Zigrasimecia

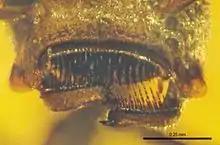
"Z. ferox" mandibles

The body length of "Z. ferox" varies from . The head in "Z. ferox" is broad and crescent-shaped when viewed dorsally. The frons (upper part of the insect face) is strongly convex, meaning it curves outwards and the vertexal margin concaves (curves in); it concaves either regularly or strongly. When viewing the full face, the clypeal margin (the border of the clypeus) is broad and concave. The sides are convex and small, yet protruding eyes are present. The posterior corners are round and the base of the ants' mandibles are concealed by the large expansion of the gena (area below the compound eyes, the insect equivalent to human cheeks). The clypeus is shallow and transverse, and 48 denticles that decrease in length can be seen on the clypeal margin. The denticles are peg-shaped with rounded apices. Dense spine-like setae cover the labrum (a flap-like structure in front of the mouth); these setae are organised into three rows. Each row, on average, contains around 20 setae which increase in length when they are ventral to the clypeus. The mandibles barely overlap medially, with a single large apical tooth and smaller subapical tooth present. The oral surface is covered in spicule-like setae, in which the inner setae are four times longer than the outer setae. The palps are short and the maxillary palps (sensory organs used for tasting and manipulating food) have five segments. The labial palps (counterparts of the maxillary palps used in sensory function for eating) presumably have three segments. The frontal carinae (a pair of cuticular ridges or flanges on the head) are absent in "Z. ferox". The antennae are well separated and contain 12 antennomeres, and the scalps are also short; the toruli (socket in which the antenna of an insect articulates) is not significantly raised. The antennal scrobes (grooves in the side of the head) are shallow and project outwards from the antennal base and towards the ventral margin of the eyes.